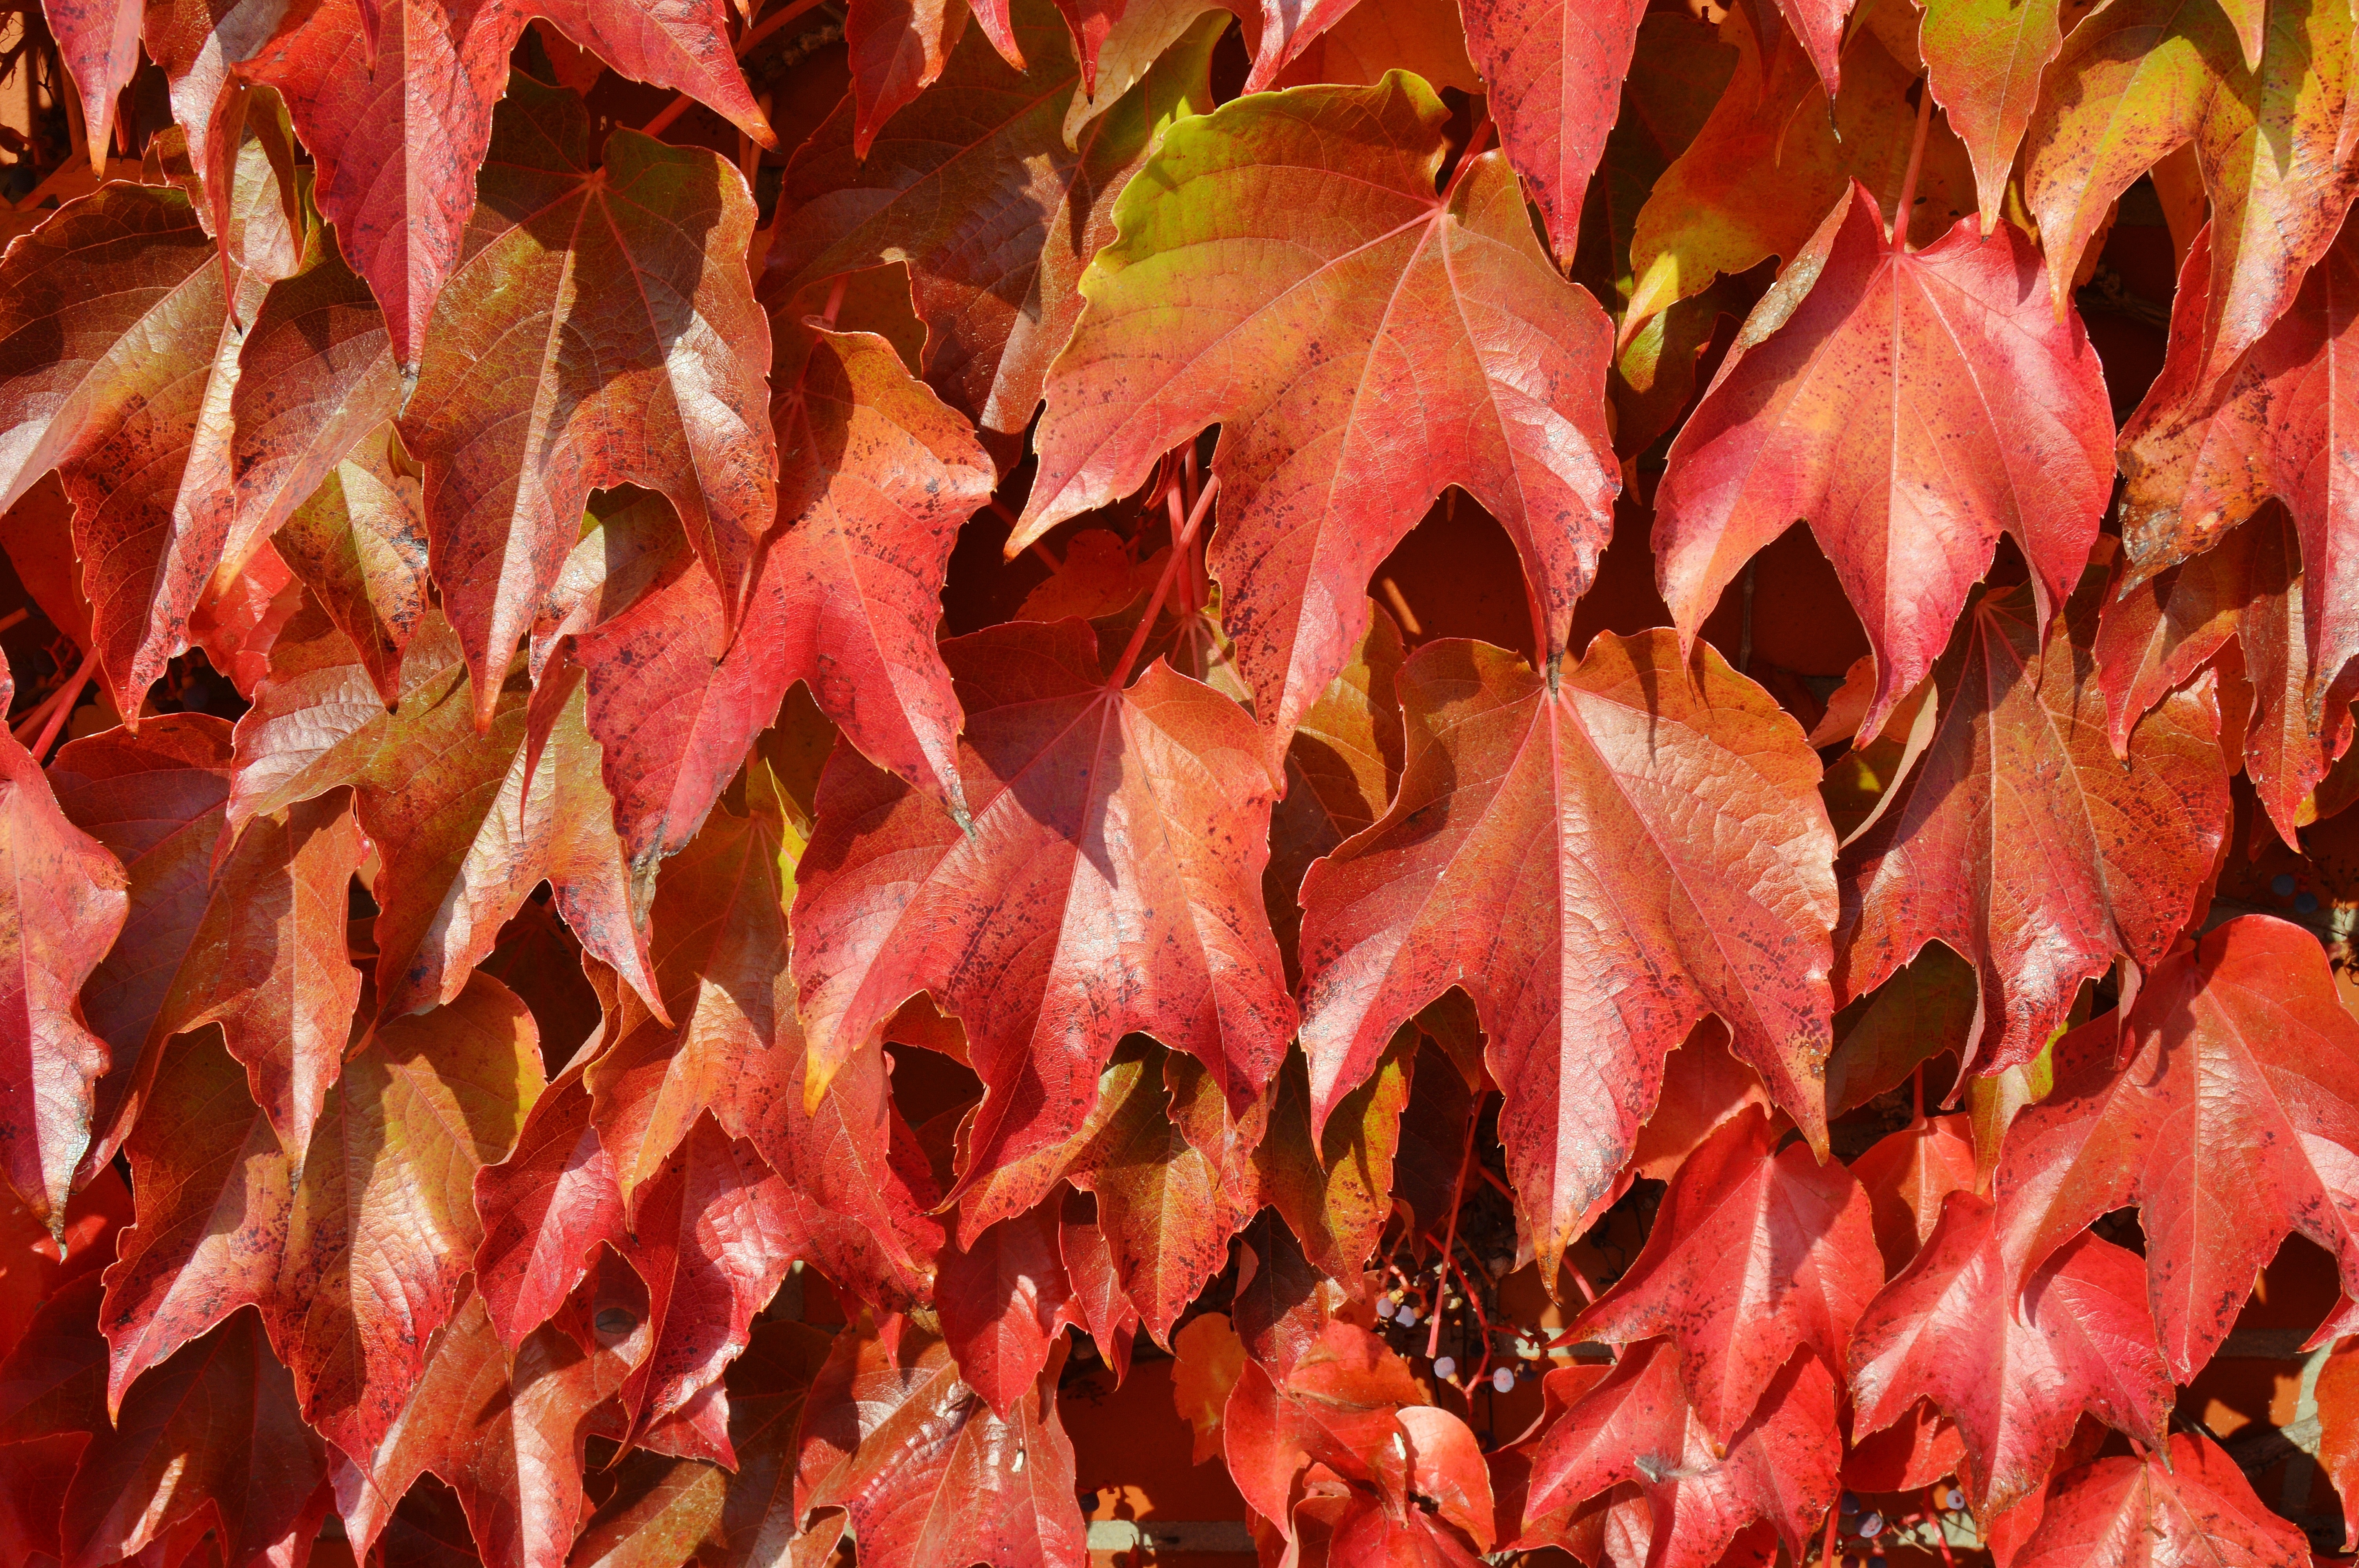
tree, branch, plant, vine, leaf, flower, petal, red, autumn, season, maple tree, maple leaf, leaves, shrub, fall foliage, flowering plant, woody plant, land plant